SMS Baden (1880)

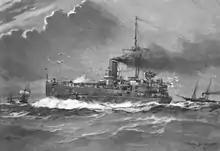
Painting of after her reconstruction, by Willy Stöwer

The training year for 1893 passed similarly to the previous year. Events of note include an accidental explosion of one of her shells during shooting practice in the Strander Bucht on 2 August. The blast killed nine men and badly wounded another eighteen. Goltz and Tirpitz again shifted to for the autumn fleet maneuvers, which were carried out from 20 August to 23 September. These exercises proved to have significant long-term impact on the German fleet; they were the basis for the "Service Regulations IX", which governed German future training exercises. The experience Goltz and Tirpitz gained also led to the passing of the first Naval Law in 1898. On 15 November, "VAdm" Hans von Koester replaced Schröder as the Maneuver Squadron commander; Koester kept as his flagship.